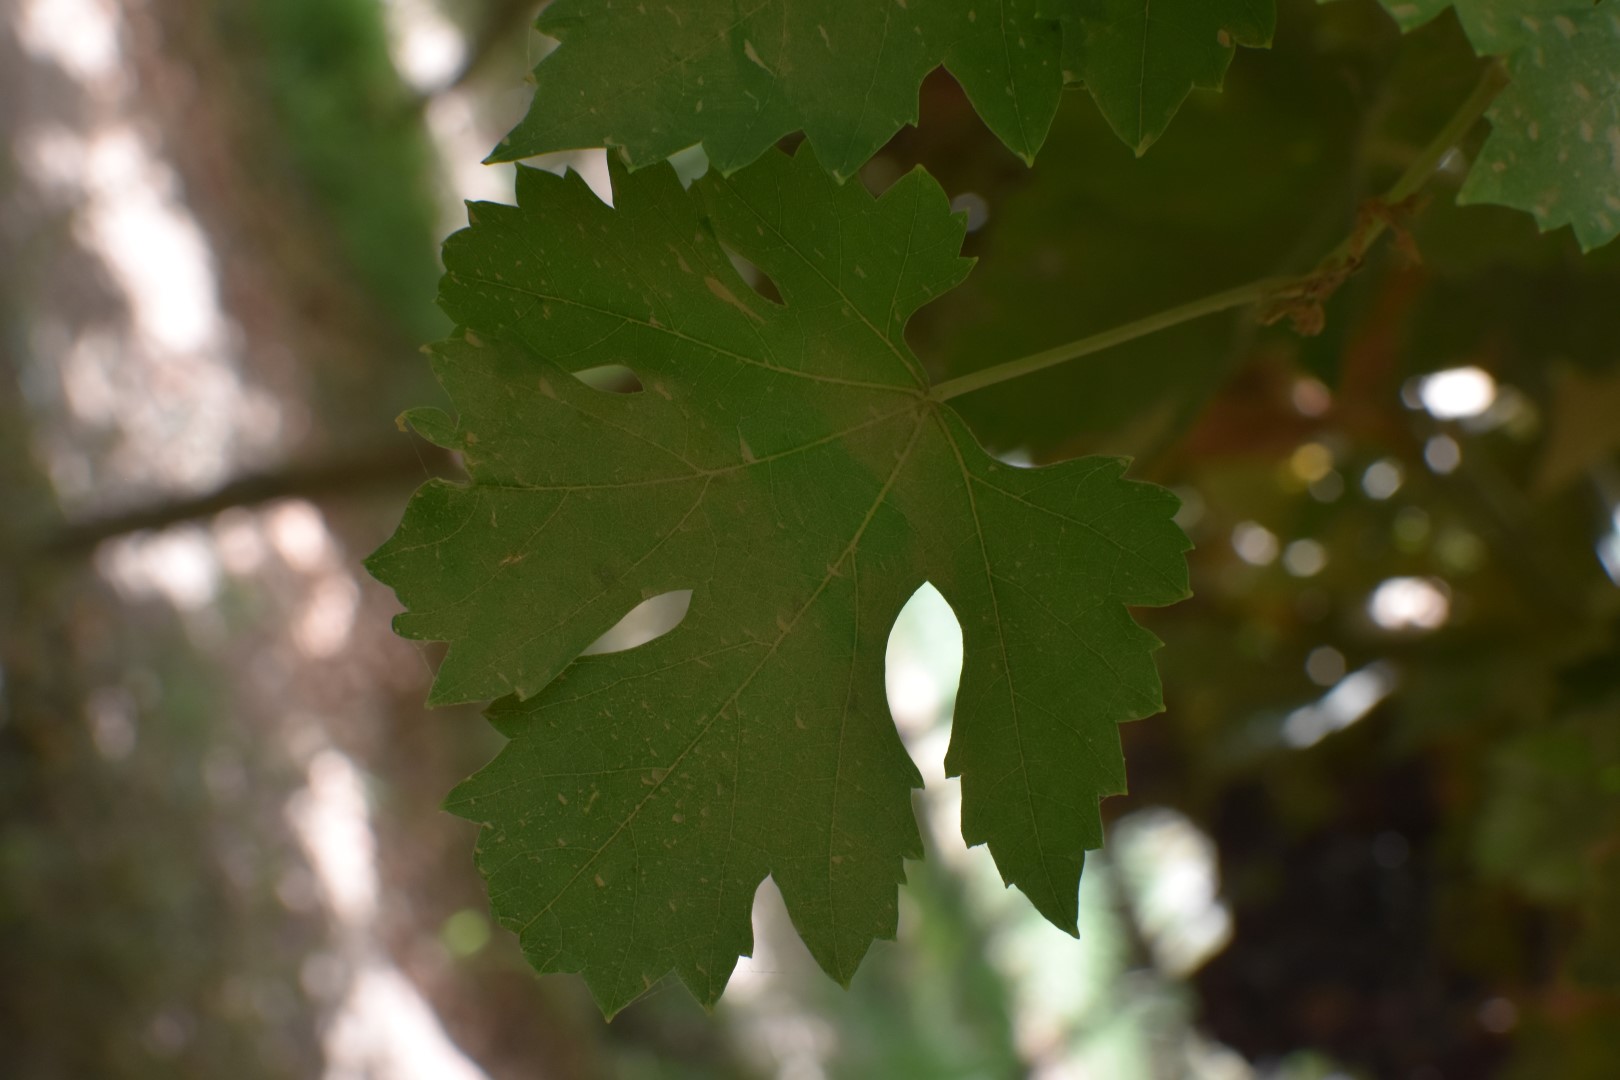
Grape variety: Riasi